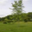
Label: maple_tree